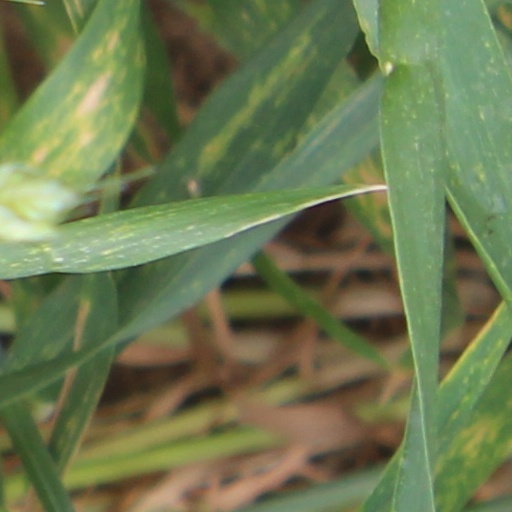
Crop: wheat